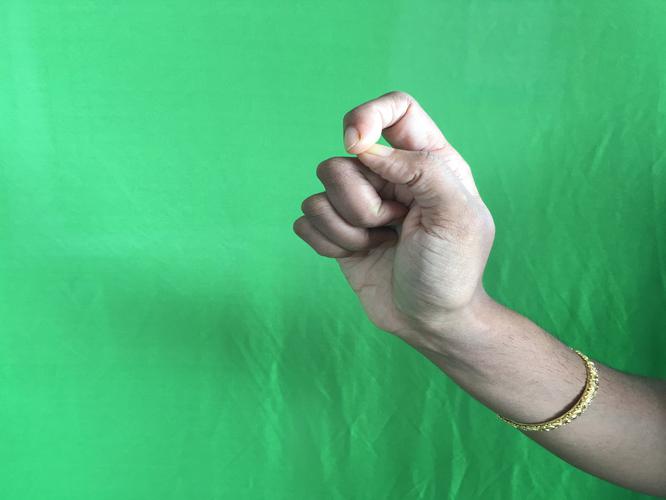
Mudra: Kapith
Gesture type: single_hand